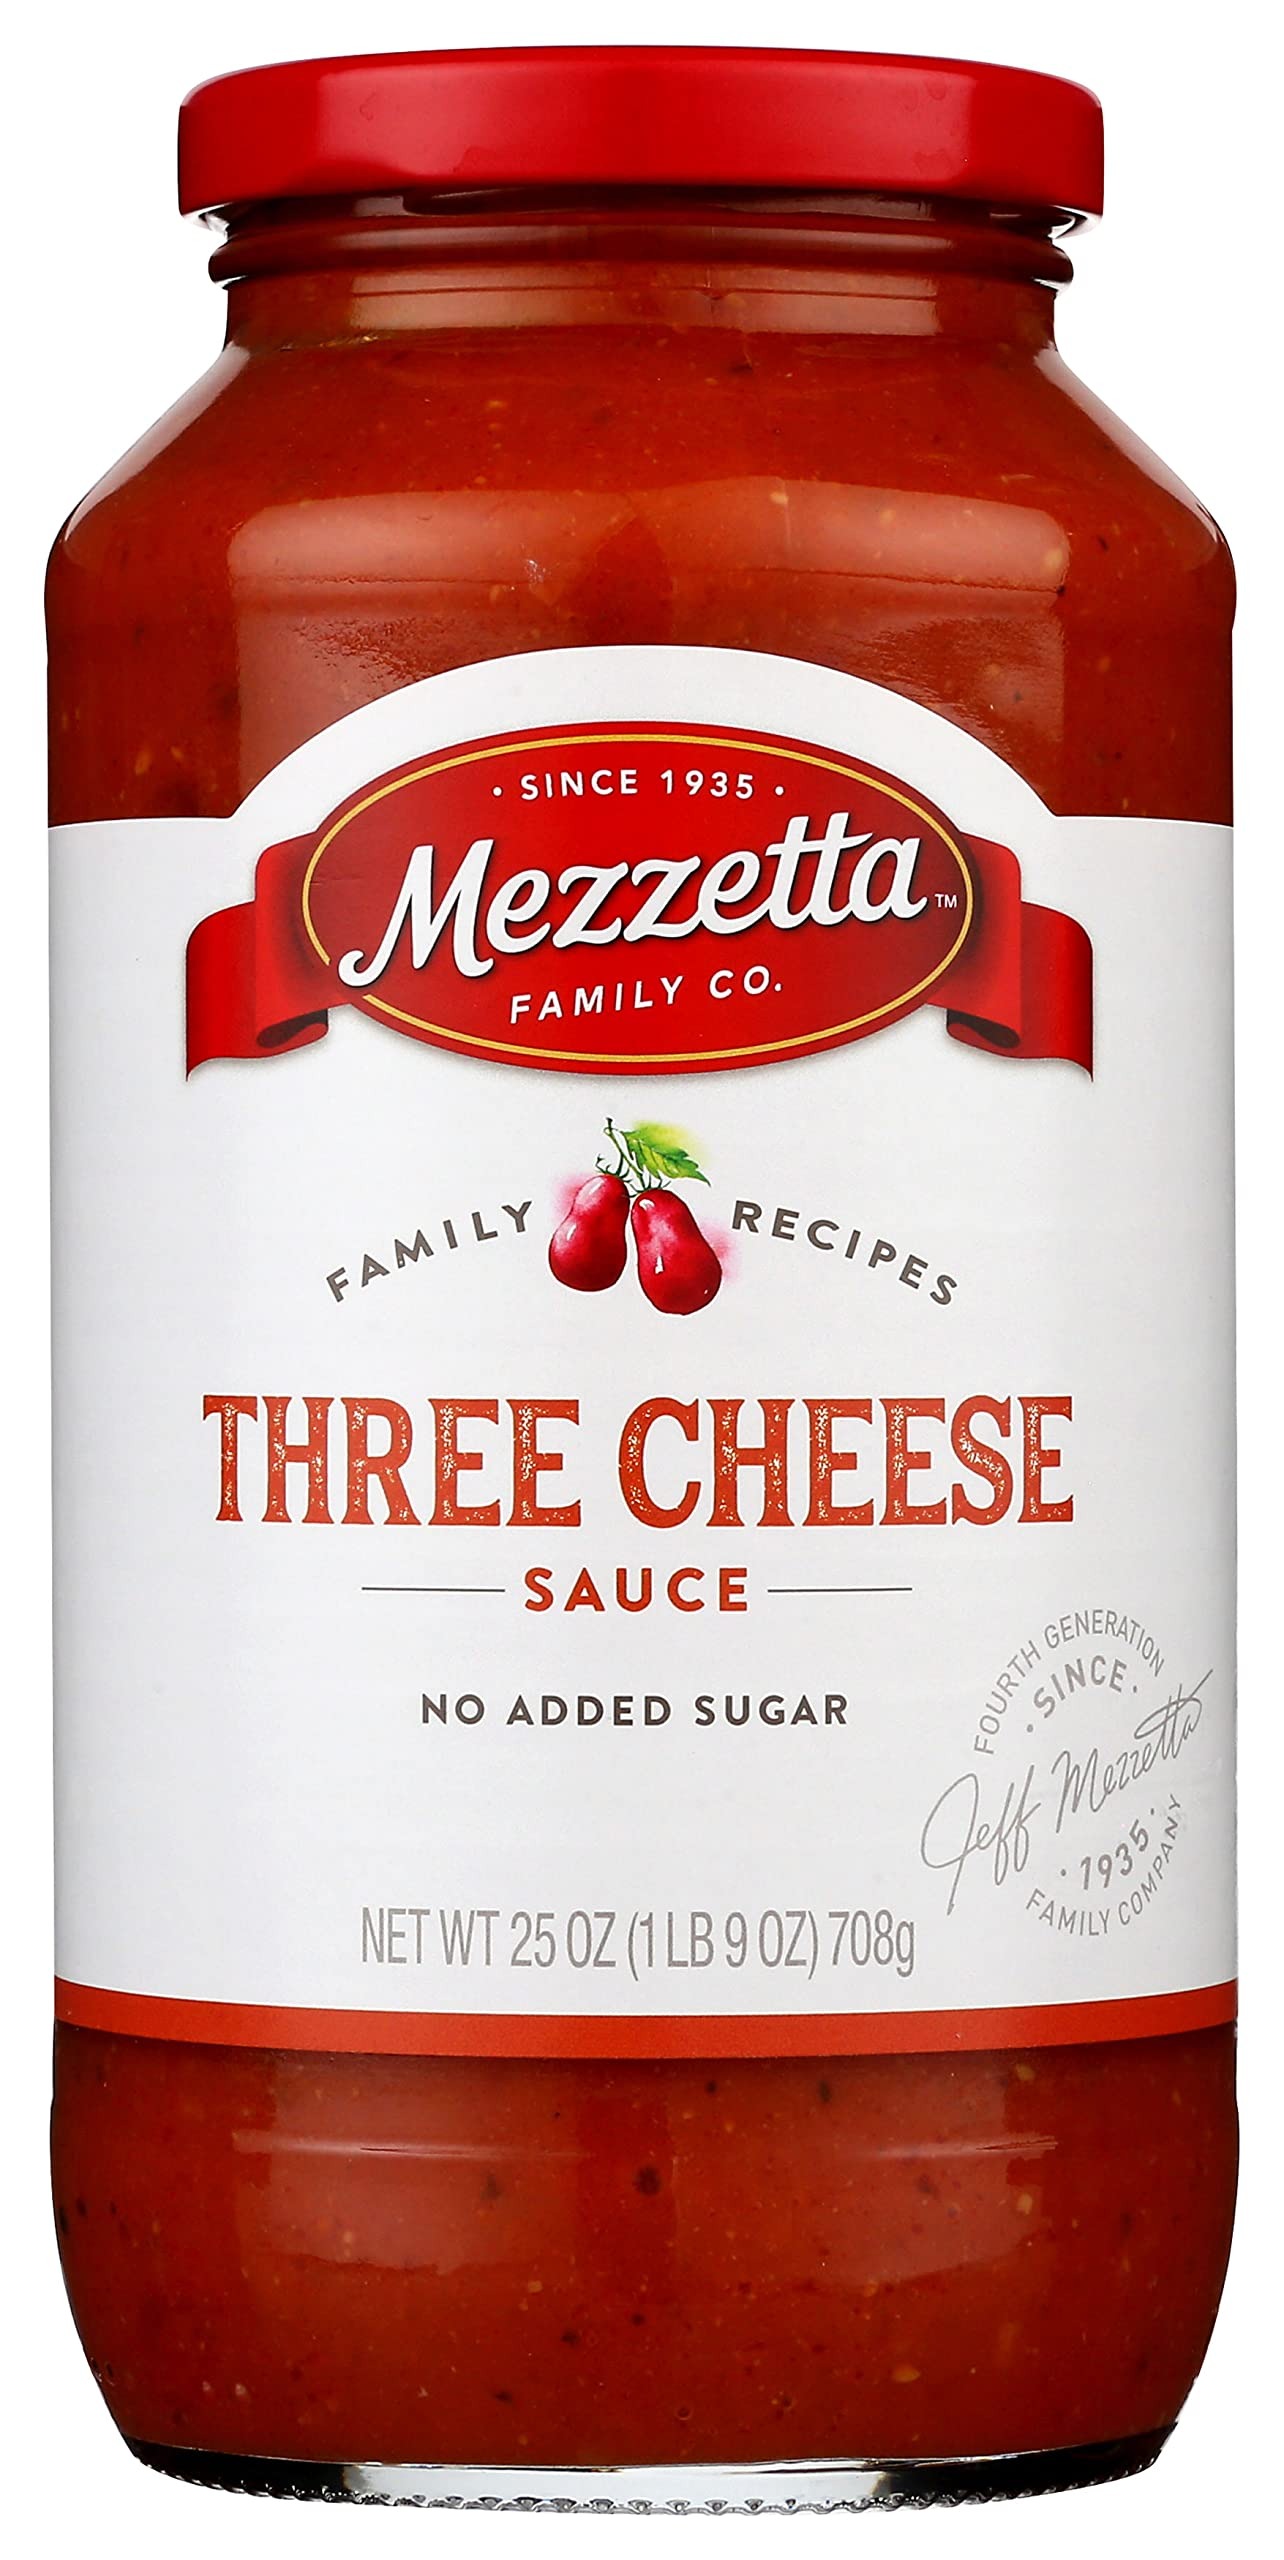
Item Name: Mezzetta Sauce Parm Asigo&Romano, 25 Oz (Pack Of 6)
Bullet Point: All-natural ingredients Fruity flavor Low in fat
Value: 150.0
Unit: Fl Oz

Price: 19.35